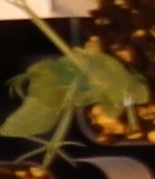
Label: Field Pea